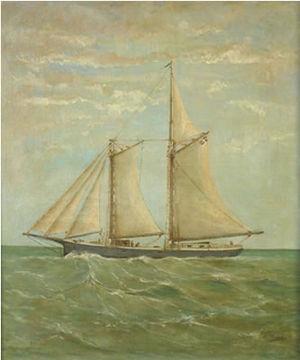
Les relations entre la République dominicaine et Haïti font référence aux relations diplomatiques entre la République dominicaine et la République d'Haïti. Les relations ont longtemps été complexes en raison des différences culturelles substantielles entre les deux nations et de leur partage de l'île d'Hispaniola, qui fait partie de l'archipel des Grandes Antilles dans la région des Caraïbes. Le niveau de vie en République dominicaine est considérablement plus élevé qu’en Haïti. La migration des Haïtiens appauvris et les différences culturelles profondes ont contribué à un conflit de longue date.